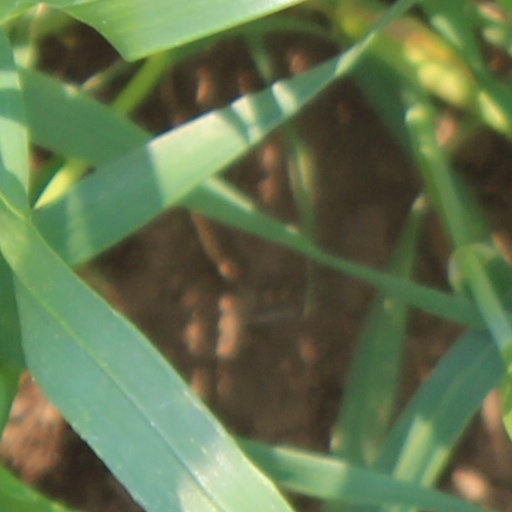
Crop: wheat